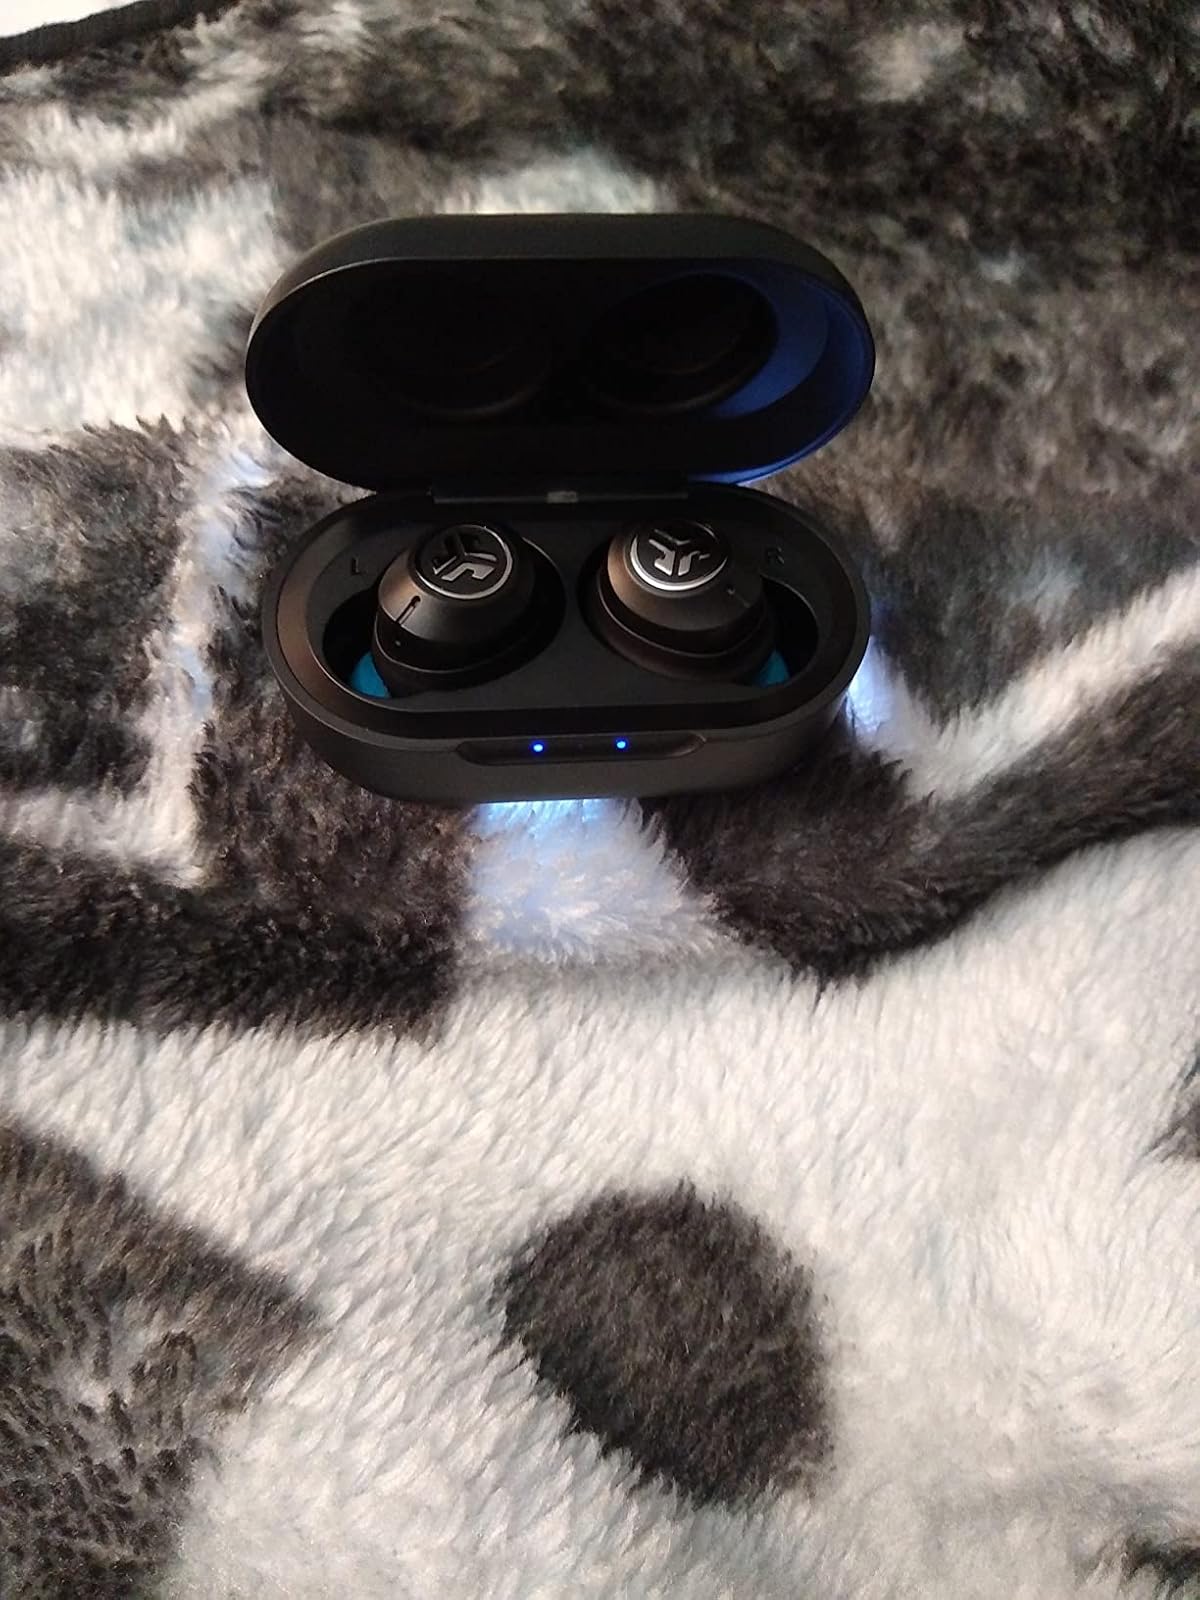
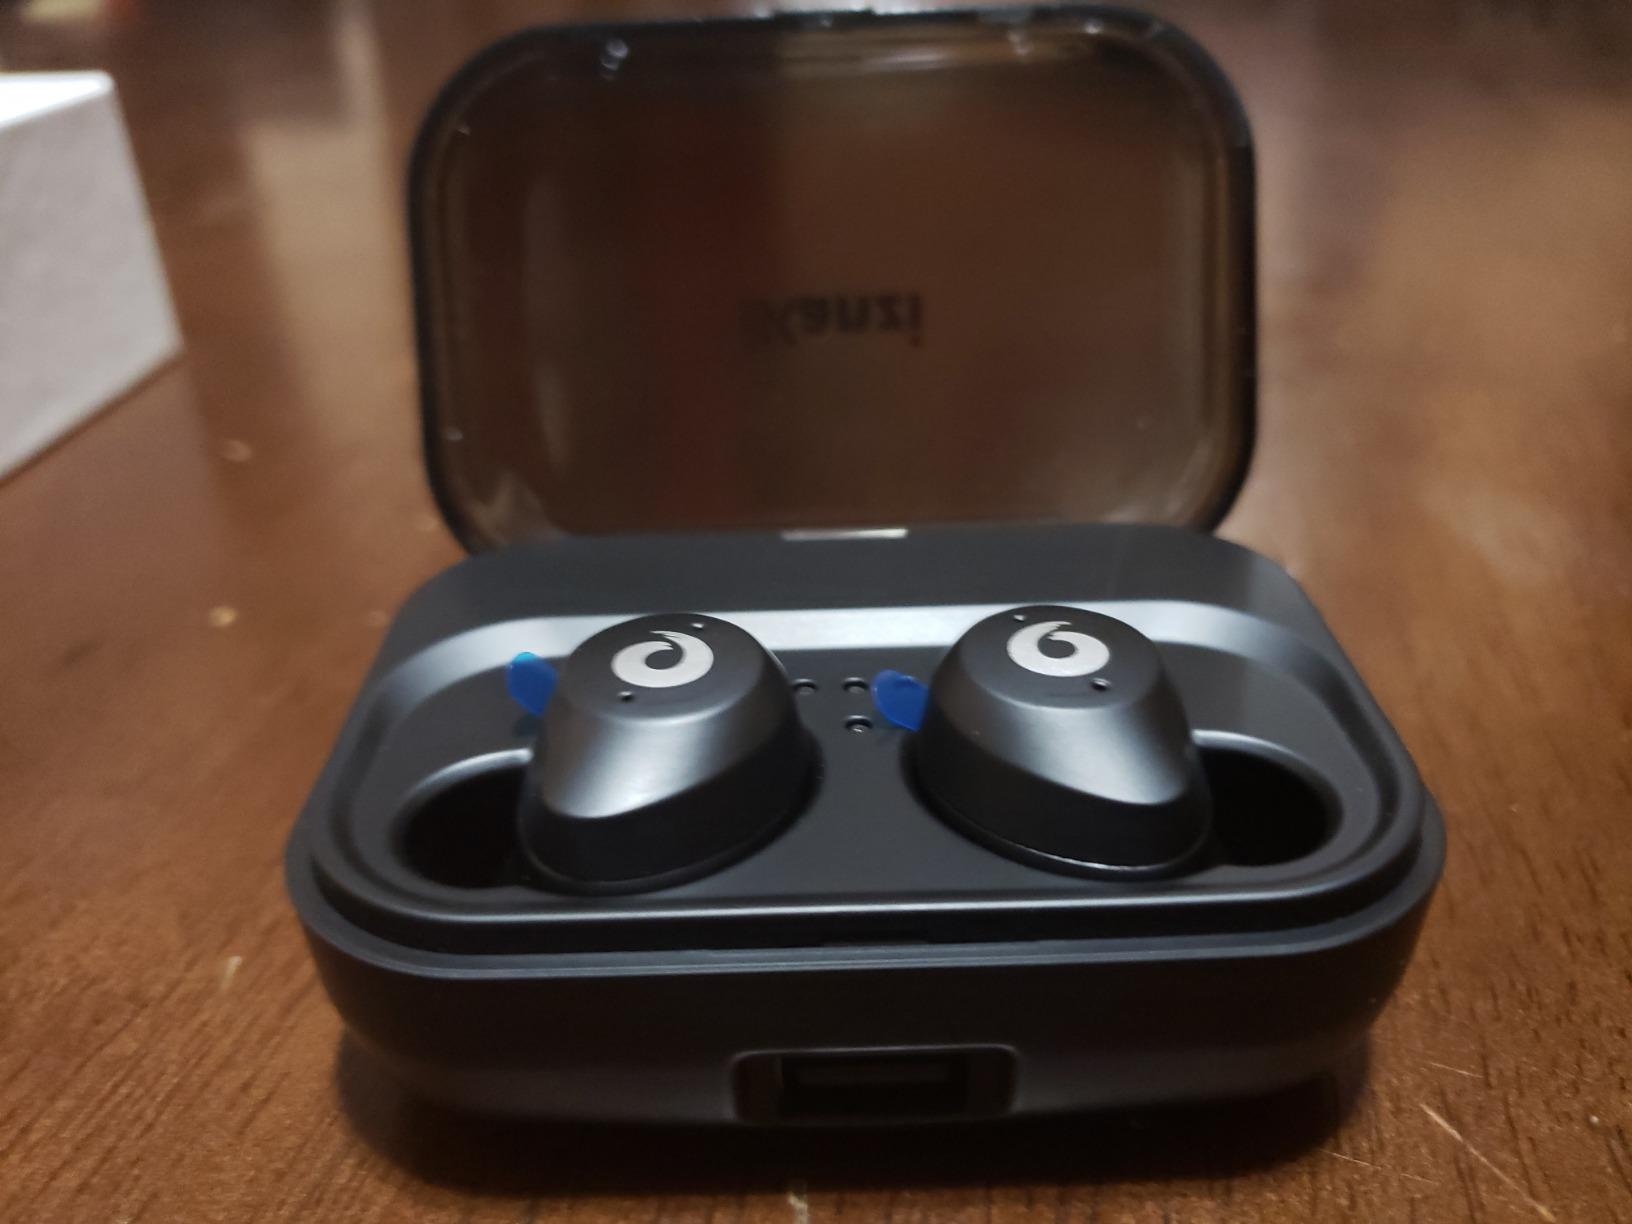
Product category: earbuds
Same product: no